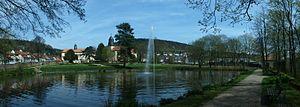
Philippsthal (Werra) est une municipalité allemande située dans le land de la Hesse et l'arrondissement de Hersfeld-Rotenburg.